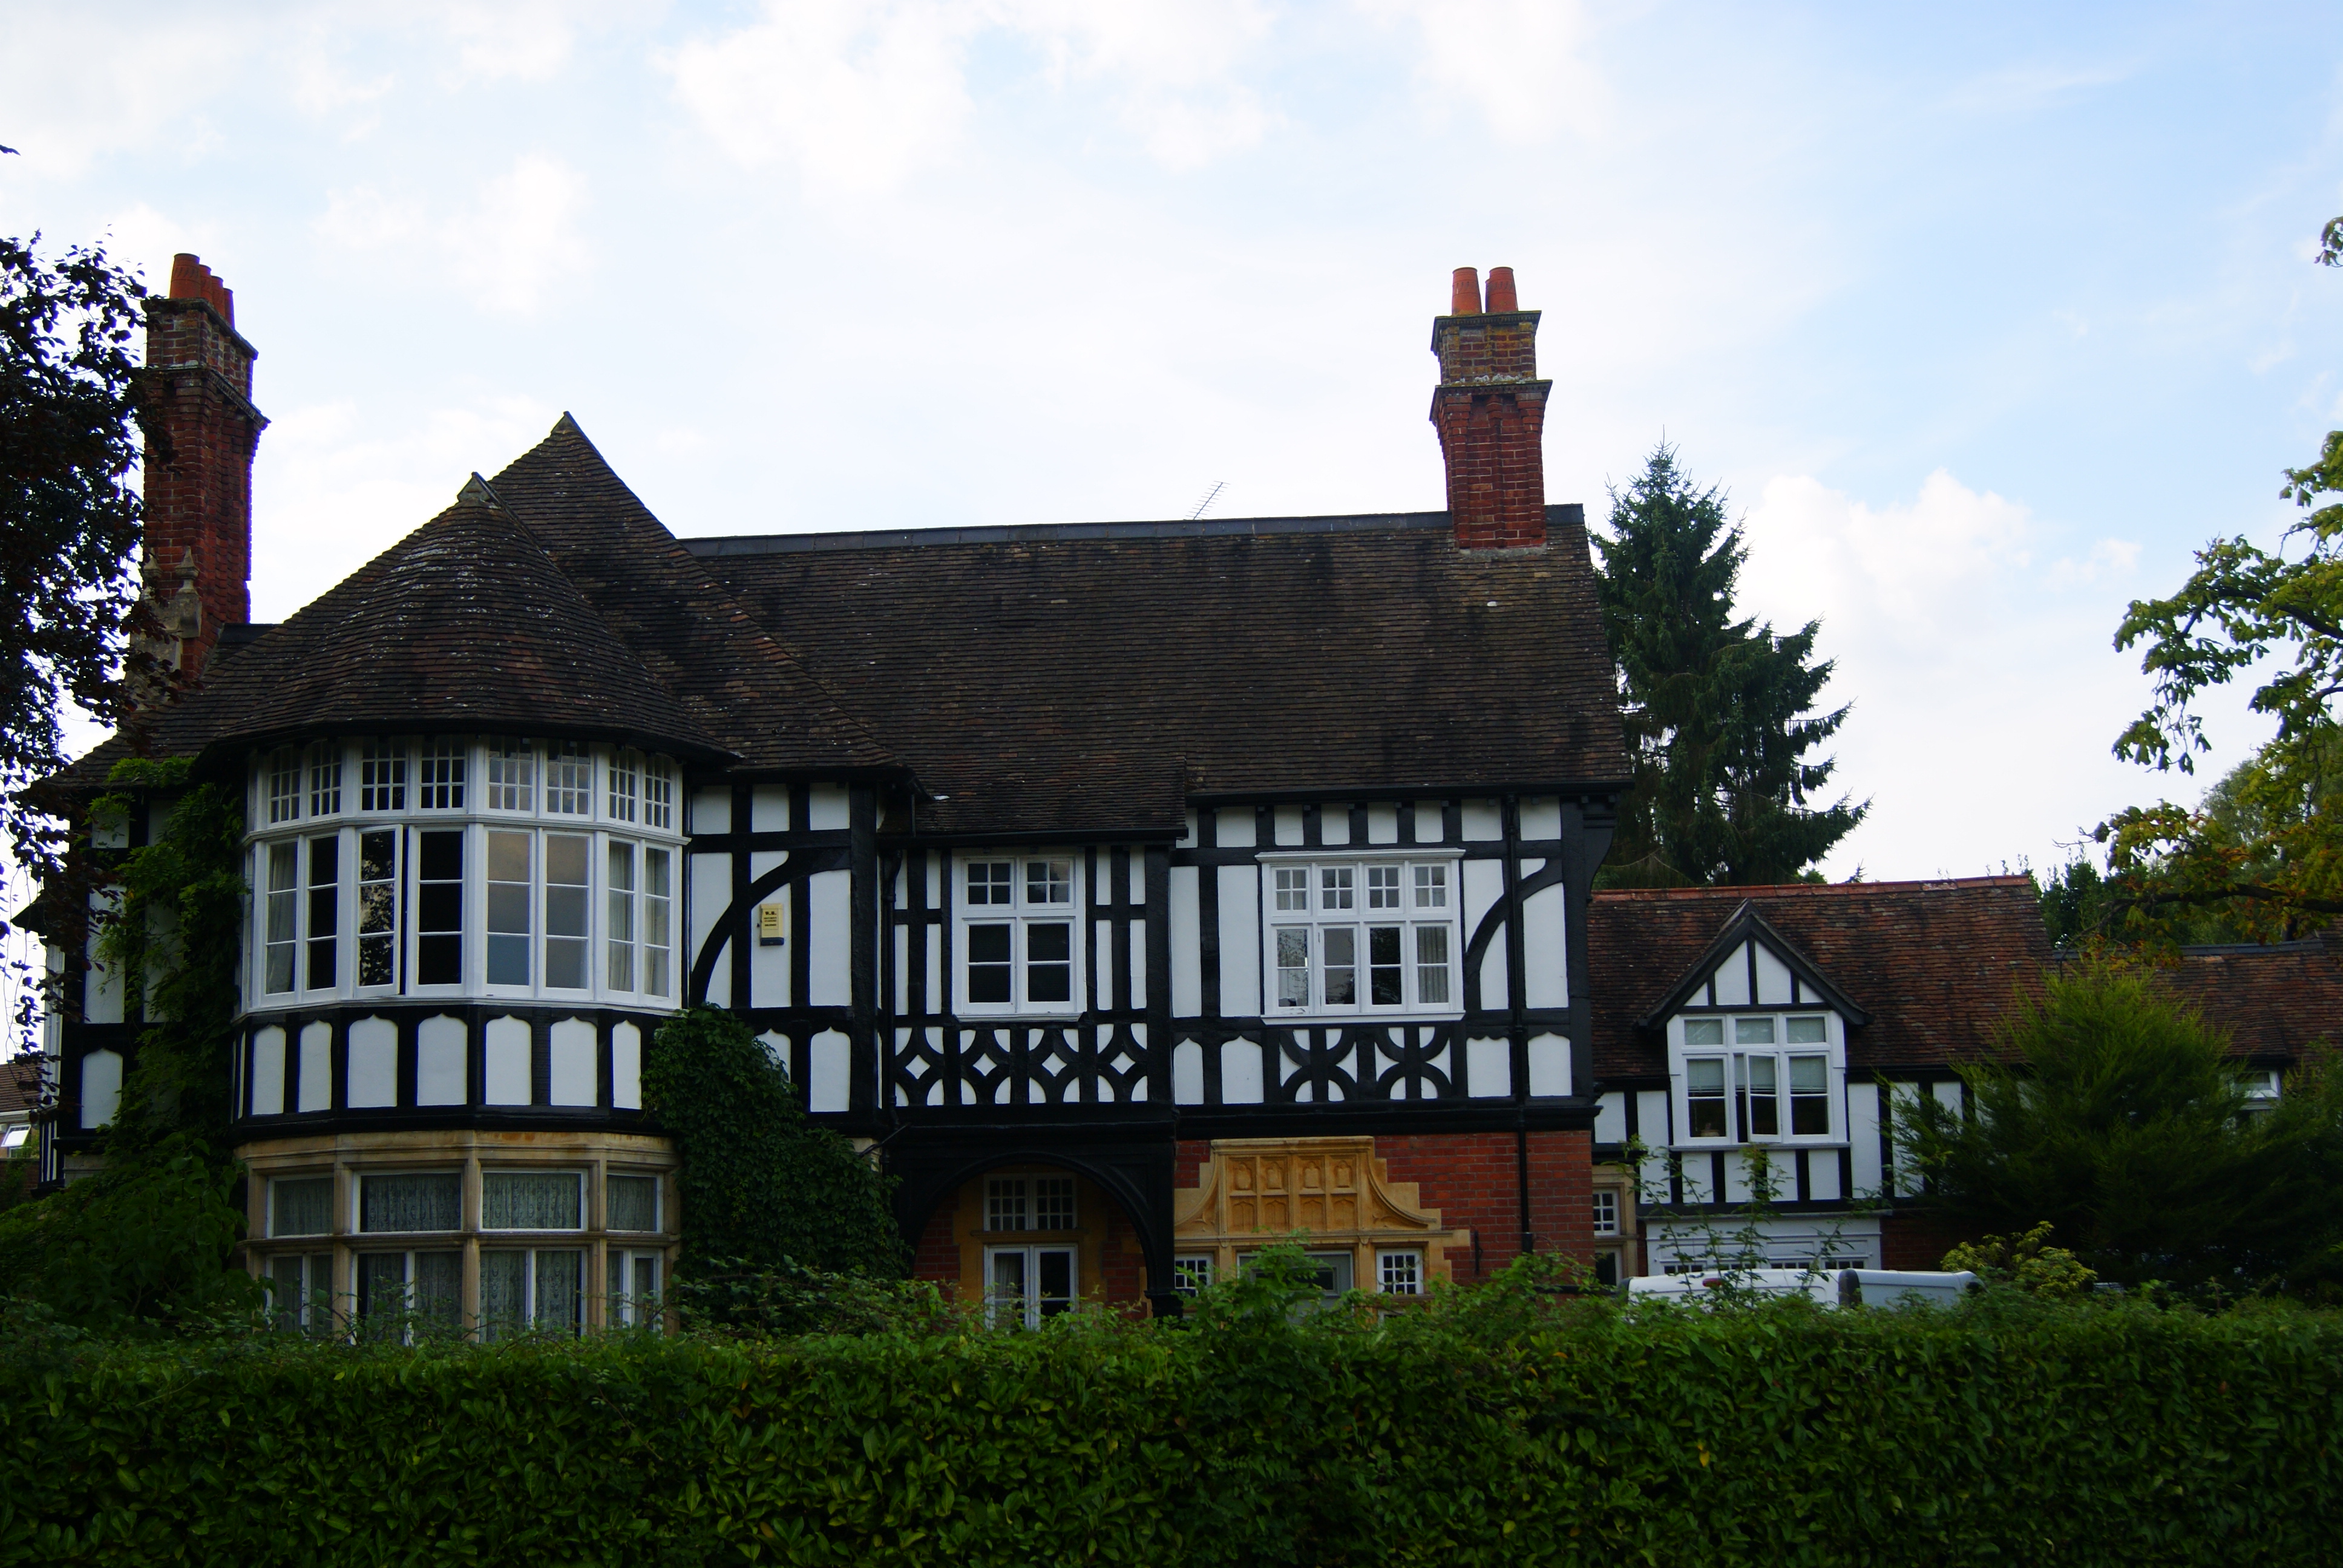
house, building, chateau, home, cottage, estate, manor house